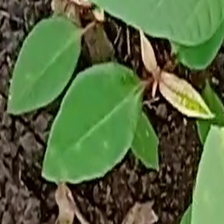
Weed species: Moti_dudhi(Euphorbia_geneculata_L)